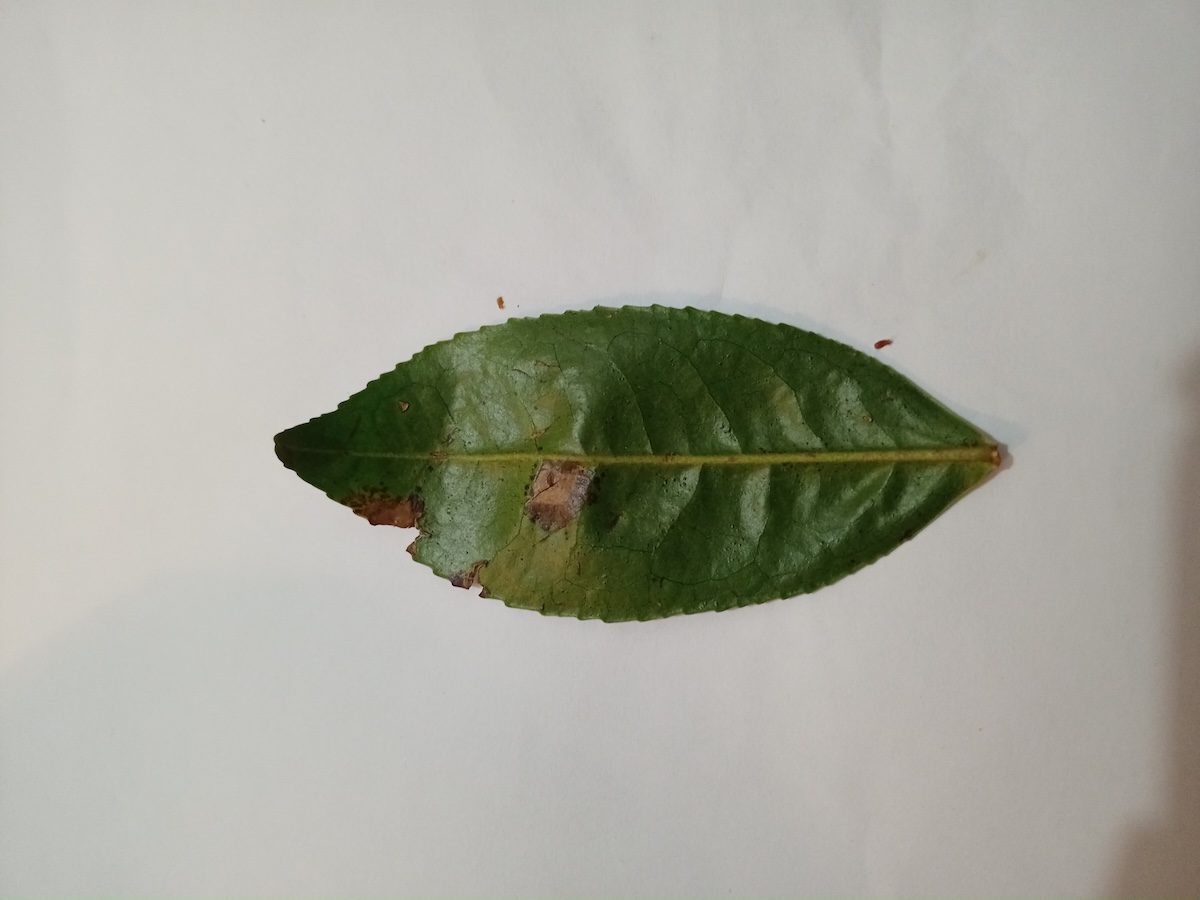
Label: Gray Blight